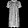
Label: Dress